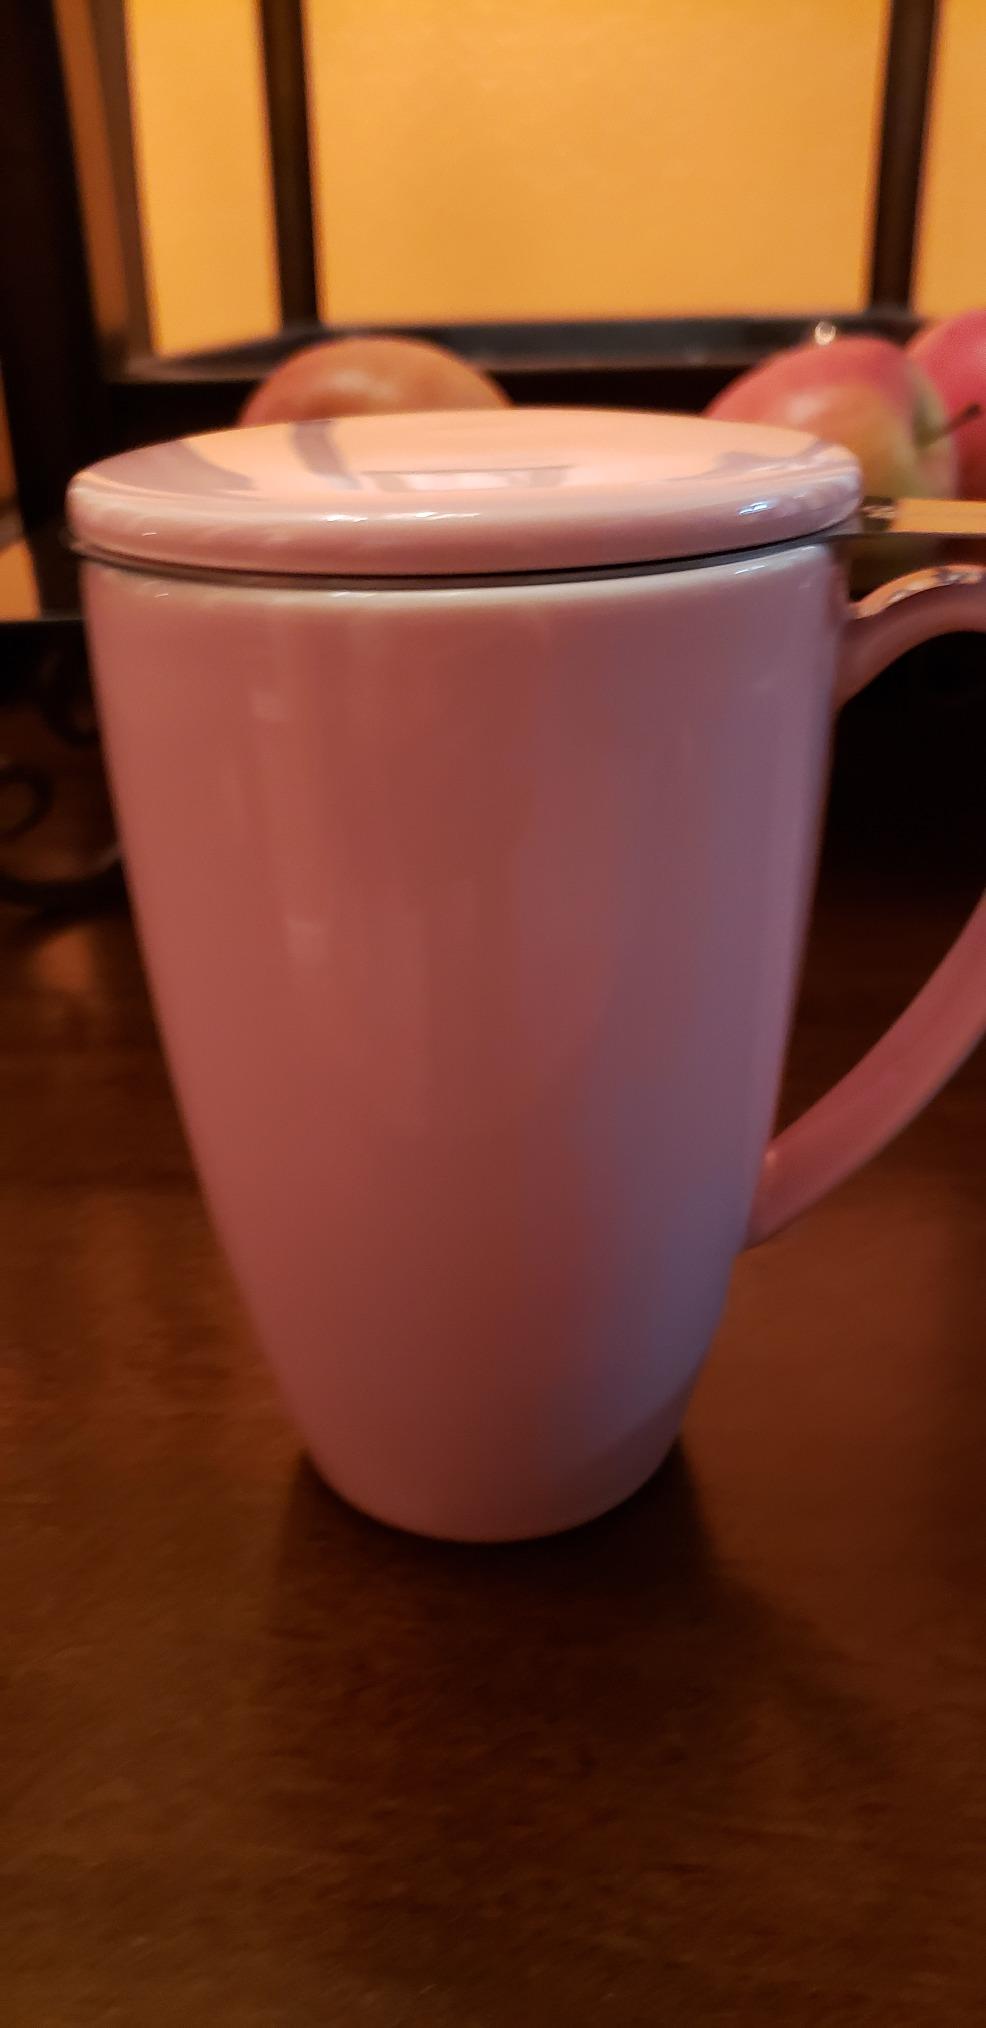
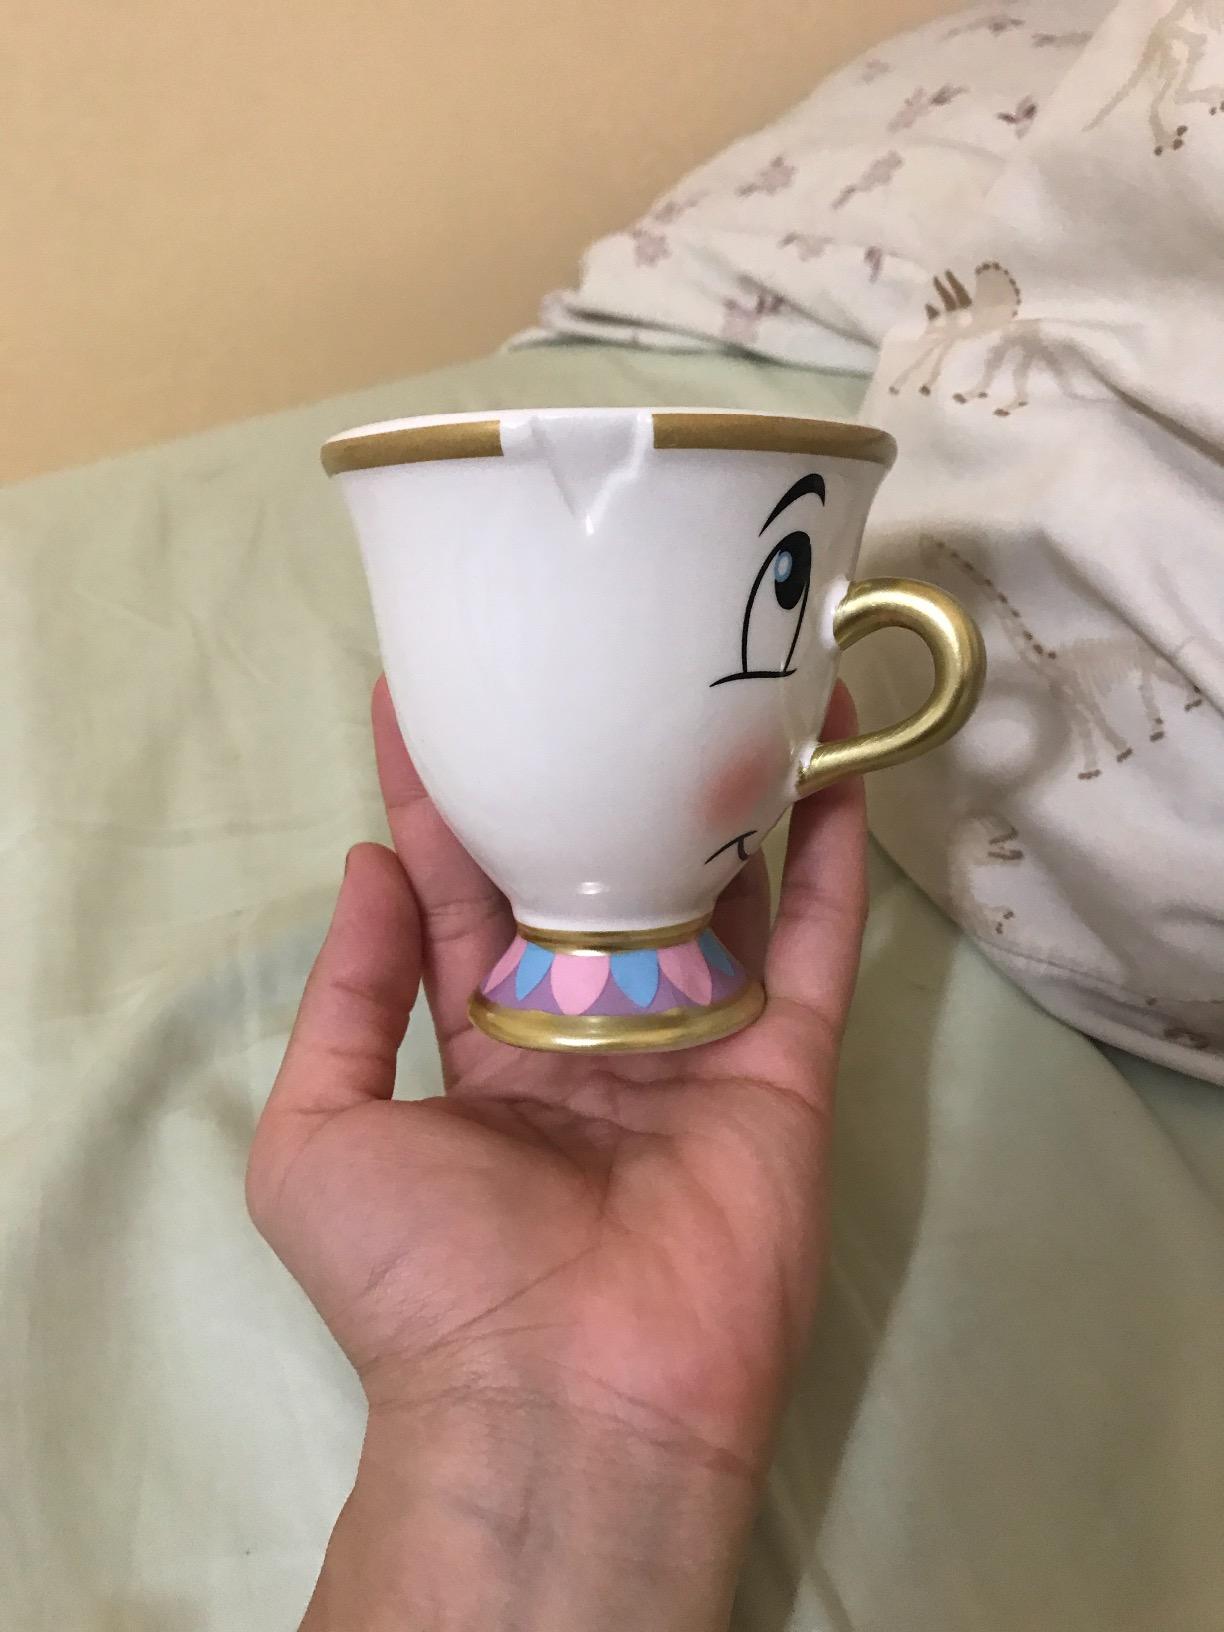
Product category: items_mug
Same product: no